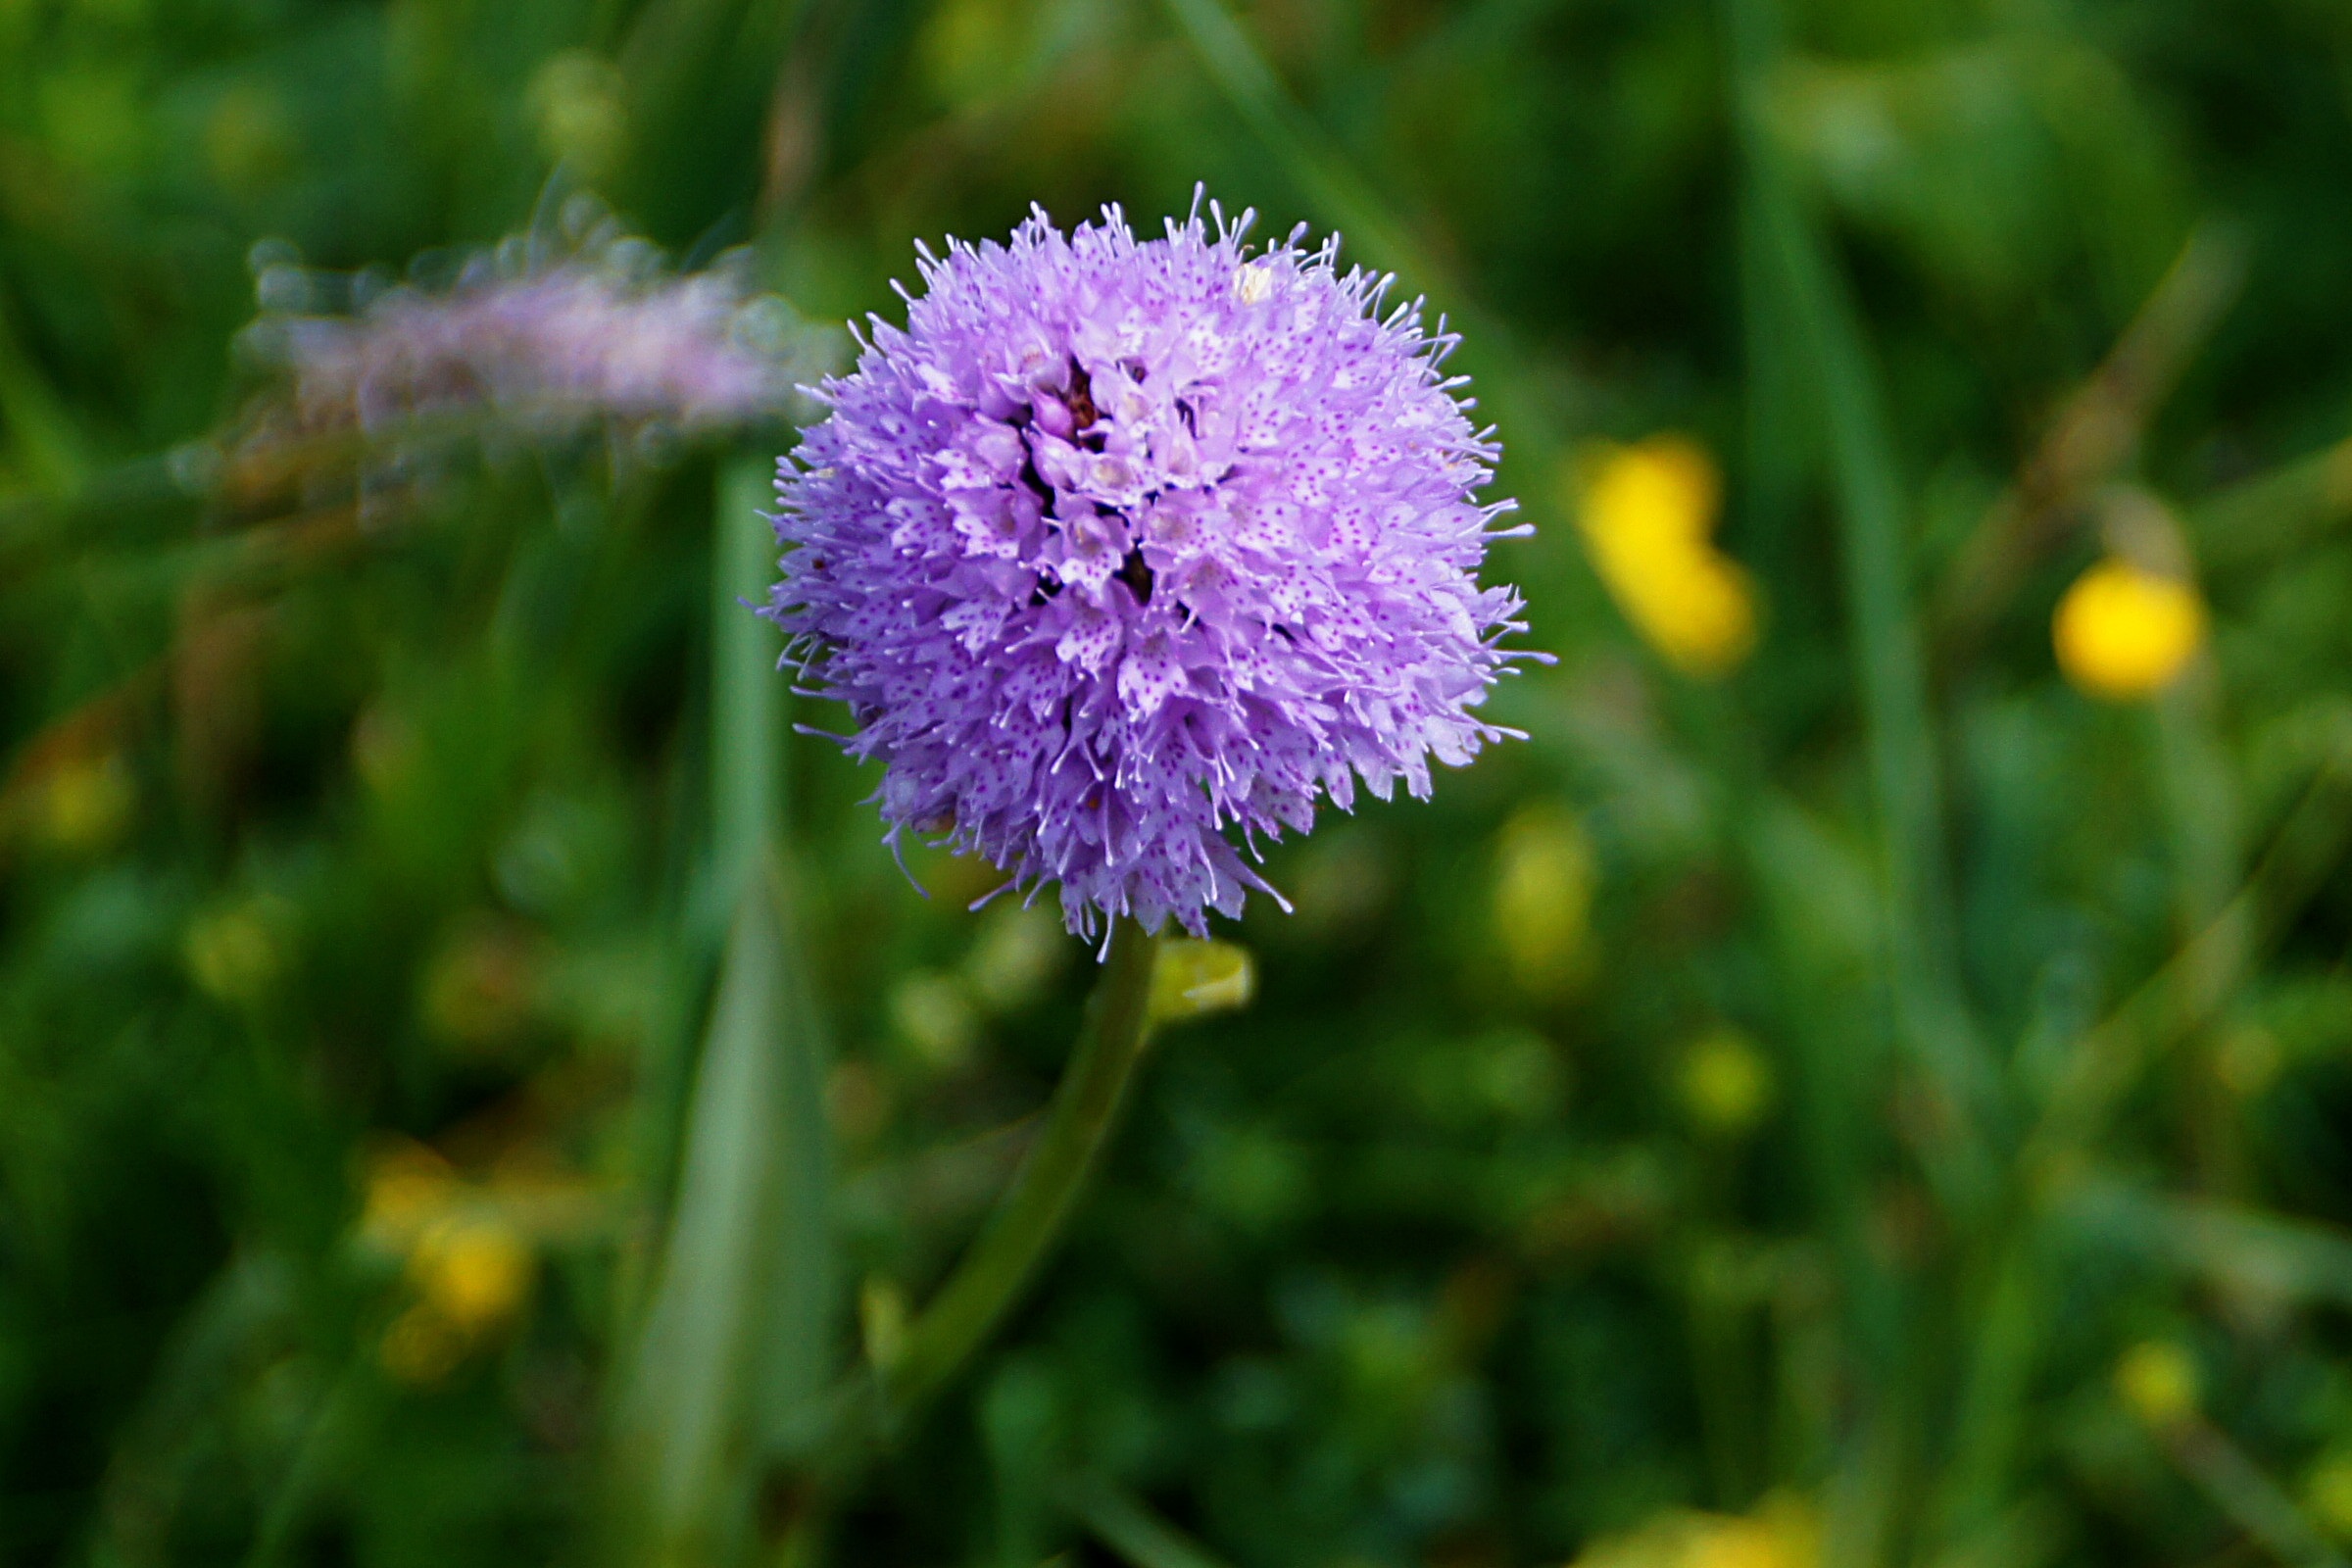
nature, grass, plant, field, meadow, prairie, flower, herb, produce, botany, close, flora, orchid, wildflower, macro photography, rarely, flowering plant, daisy family, protected plant, grass family, land plant, onion genus, kugelorchis, traunsteinera globosa